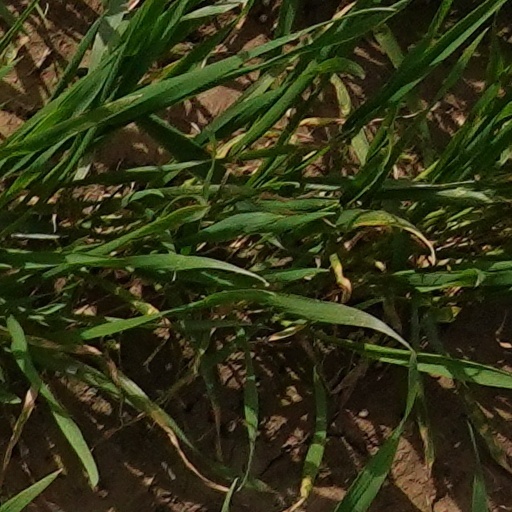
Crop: wheat